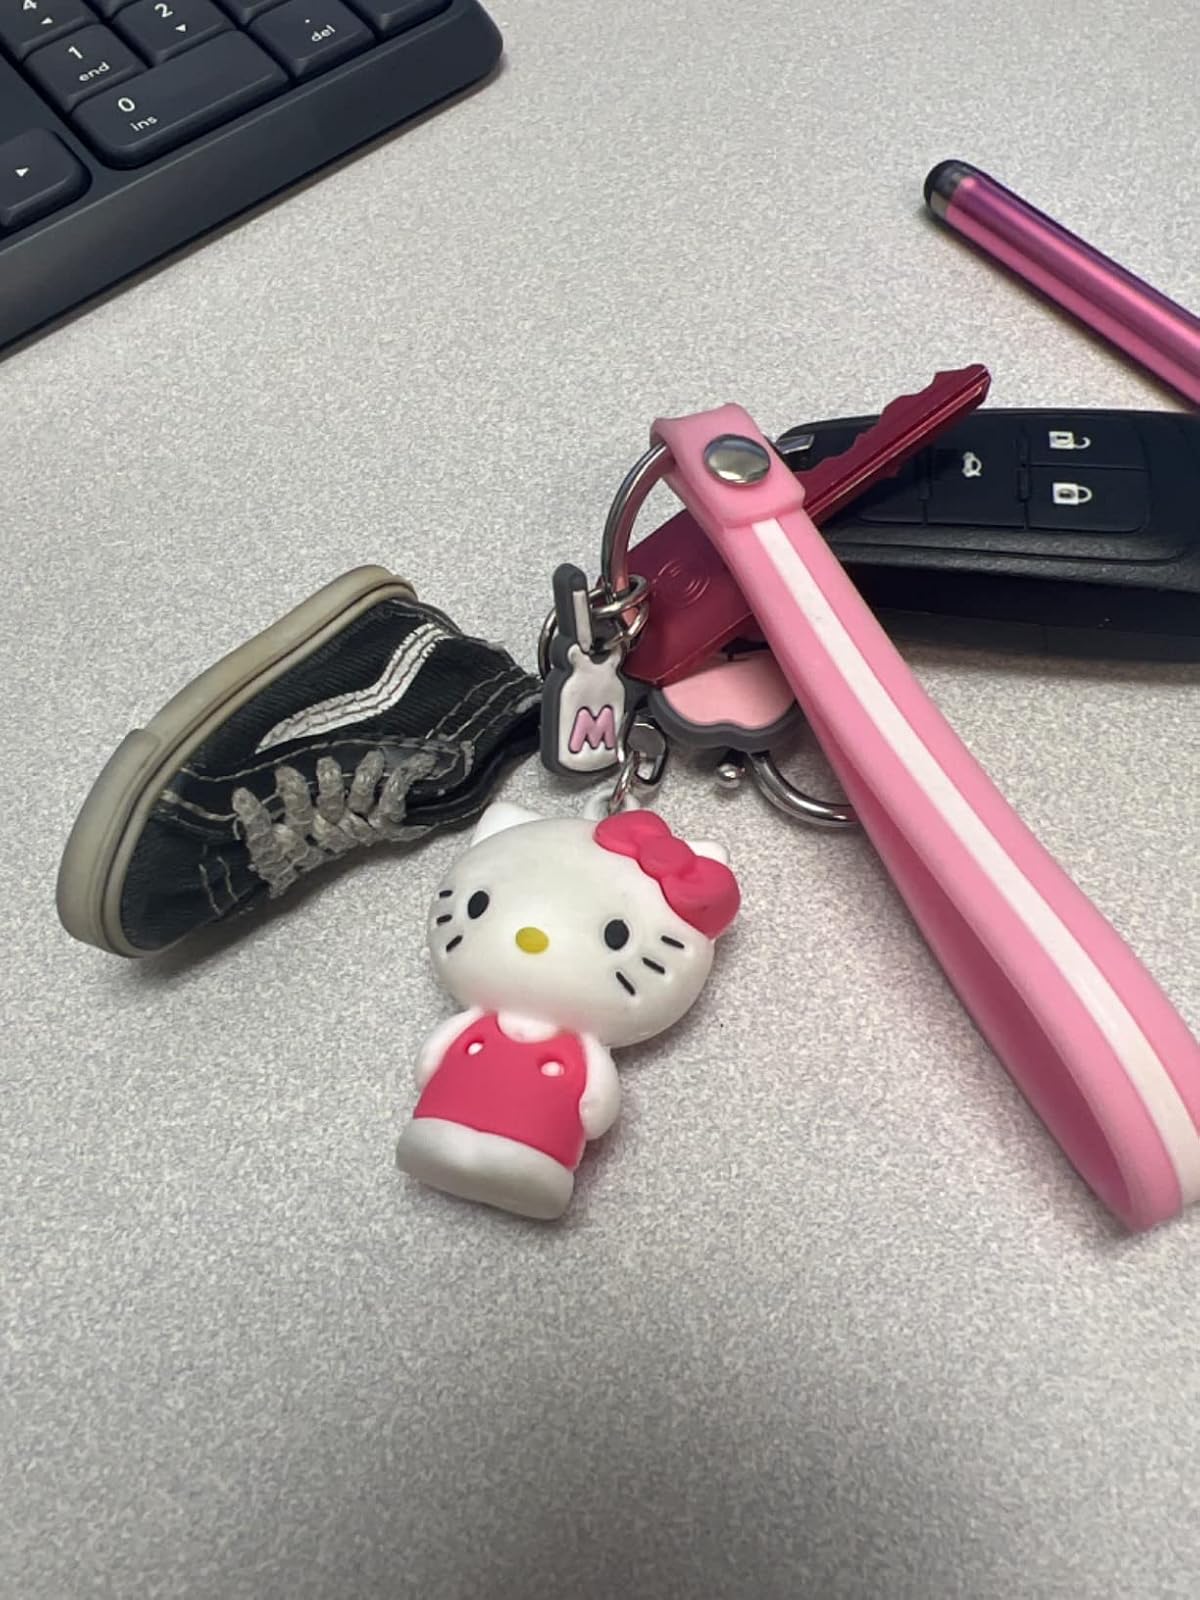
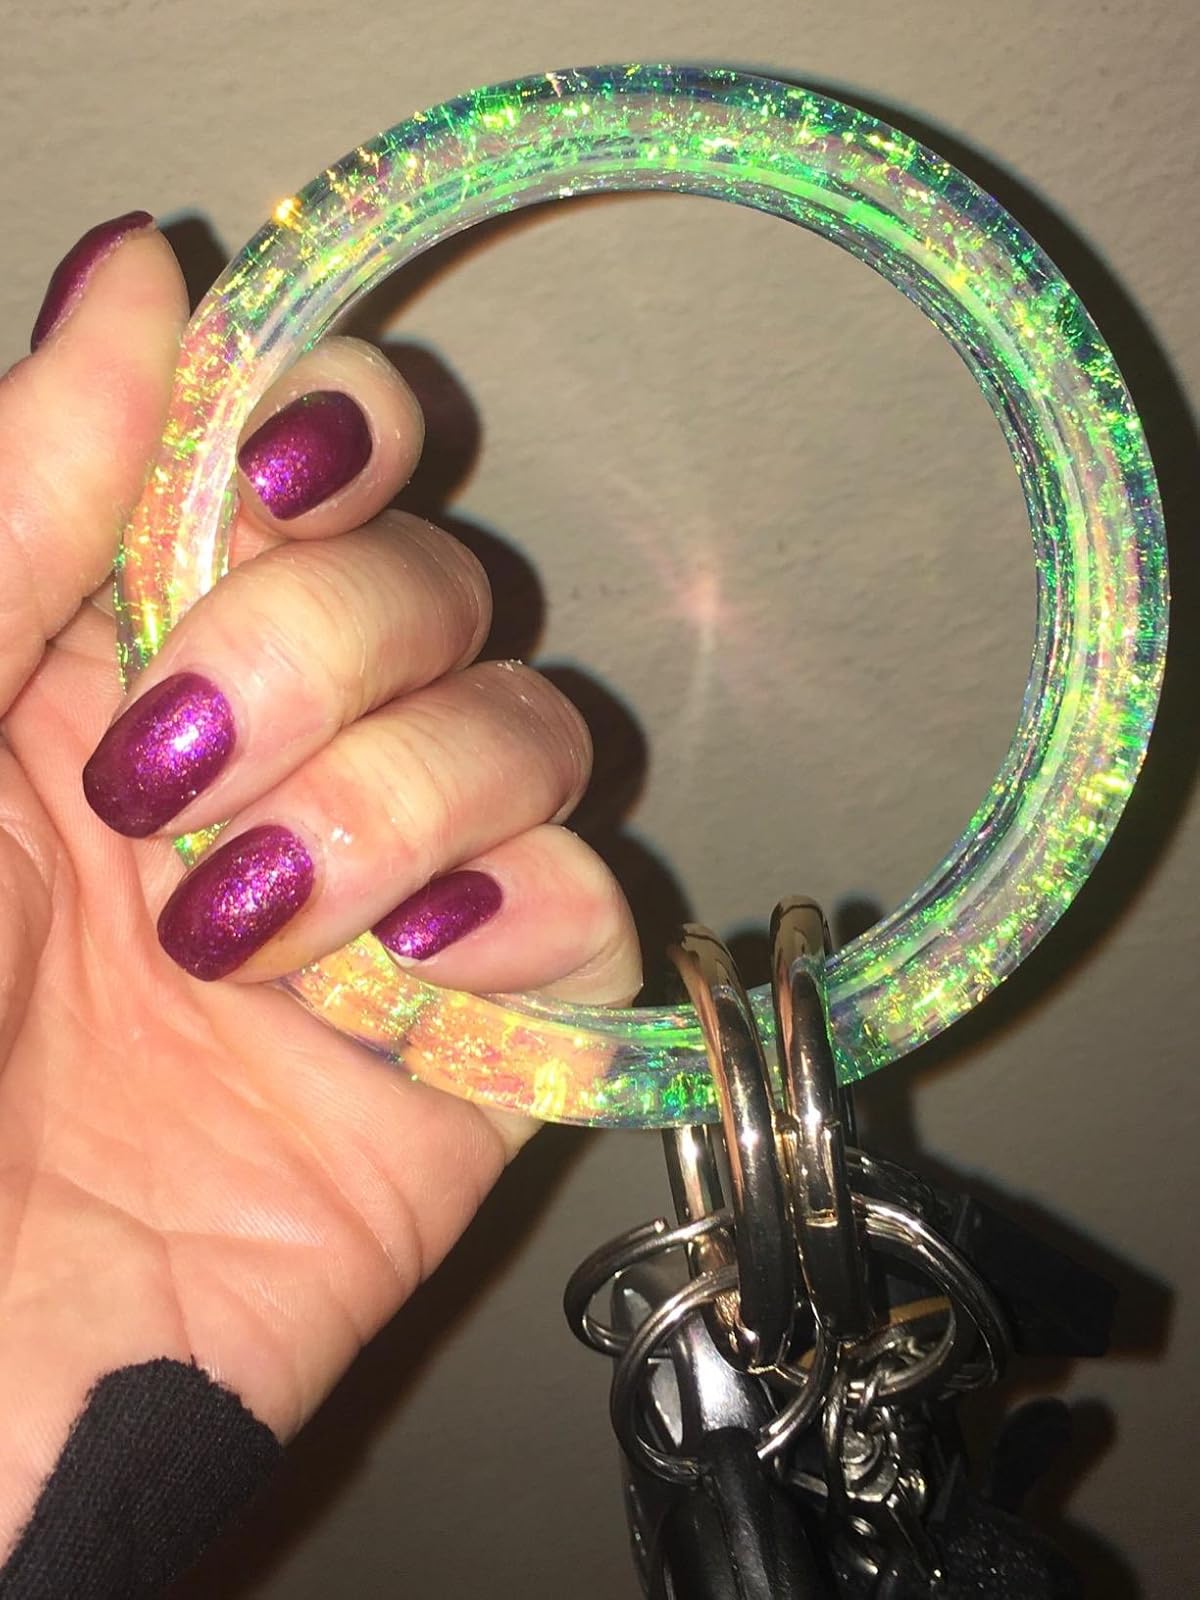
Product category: accessories_keychain
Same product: no